Question: Please indicate a possible affordance area of cup that can be used for holding
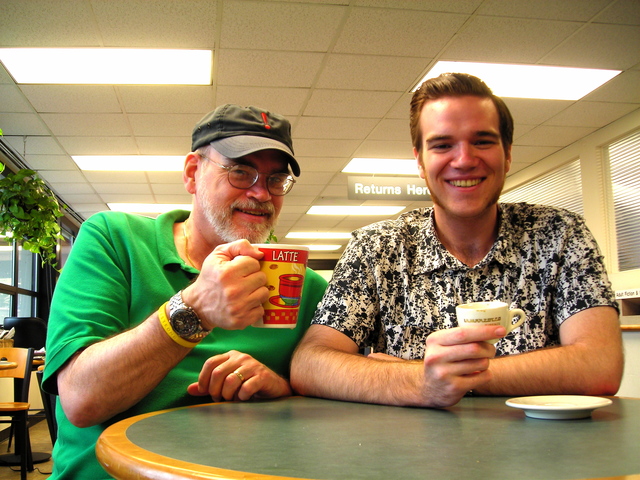
Answer: [443.5, 297.5, 528.5, 348.5]